Adémar de Chabannes

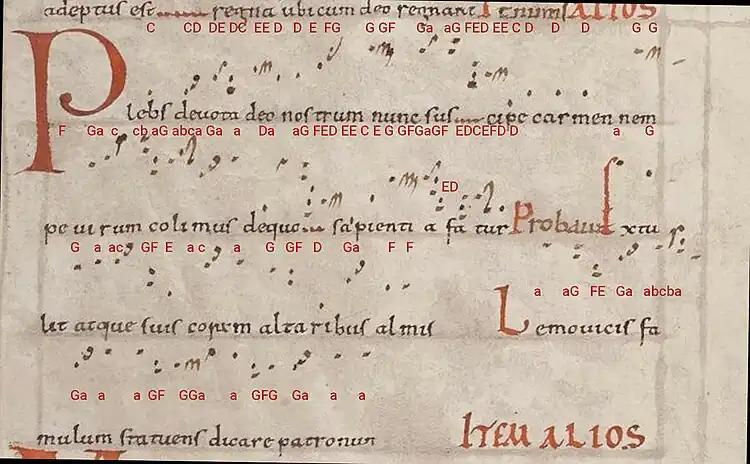
Traditional trope «Plebs deuota deo nostrum» for the Patron Saint Martial of Limoges (F-Pn lat. 1121, f. 29)

This was the text of the old introit together with the old version of the trope «Plebs devota deo» (the additional troped text is in italics):